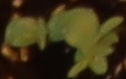
Label: Flax